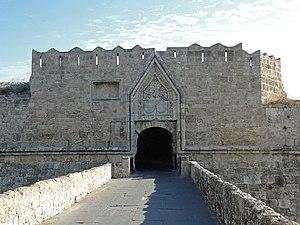
La porte de Saint-Jean dans la cité médiévale de Rhodes, Grèce